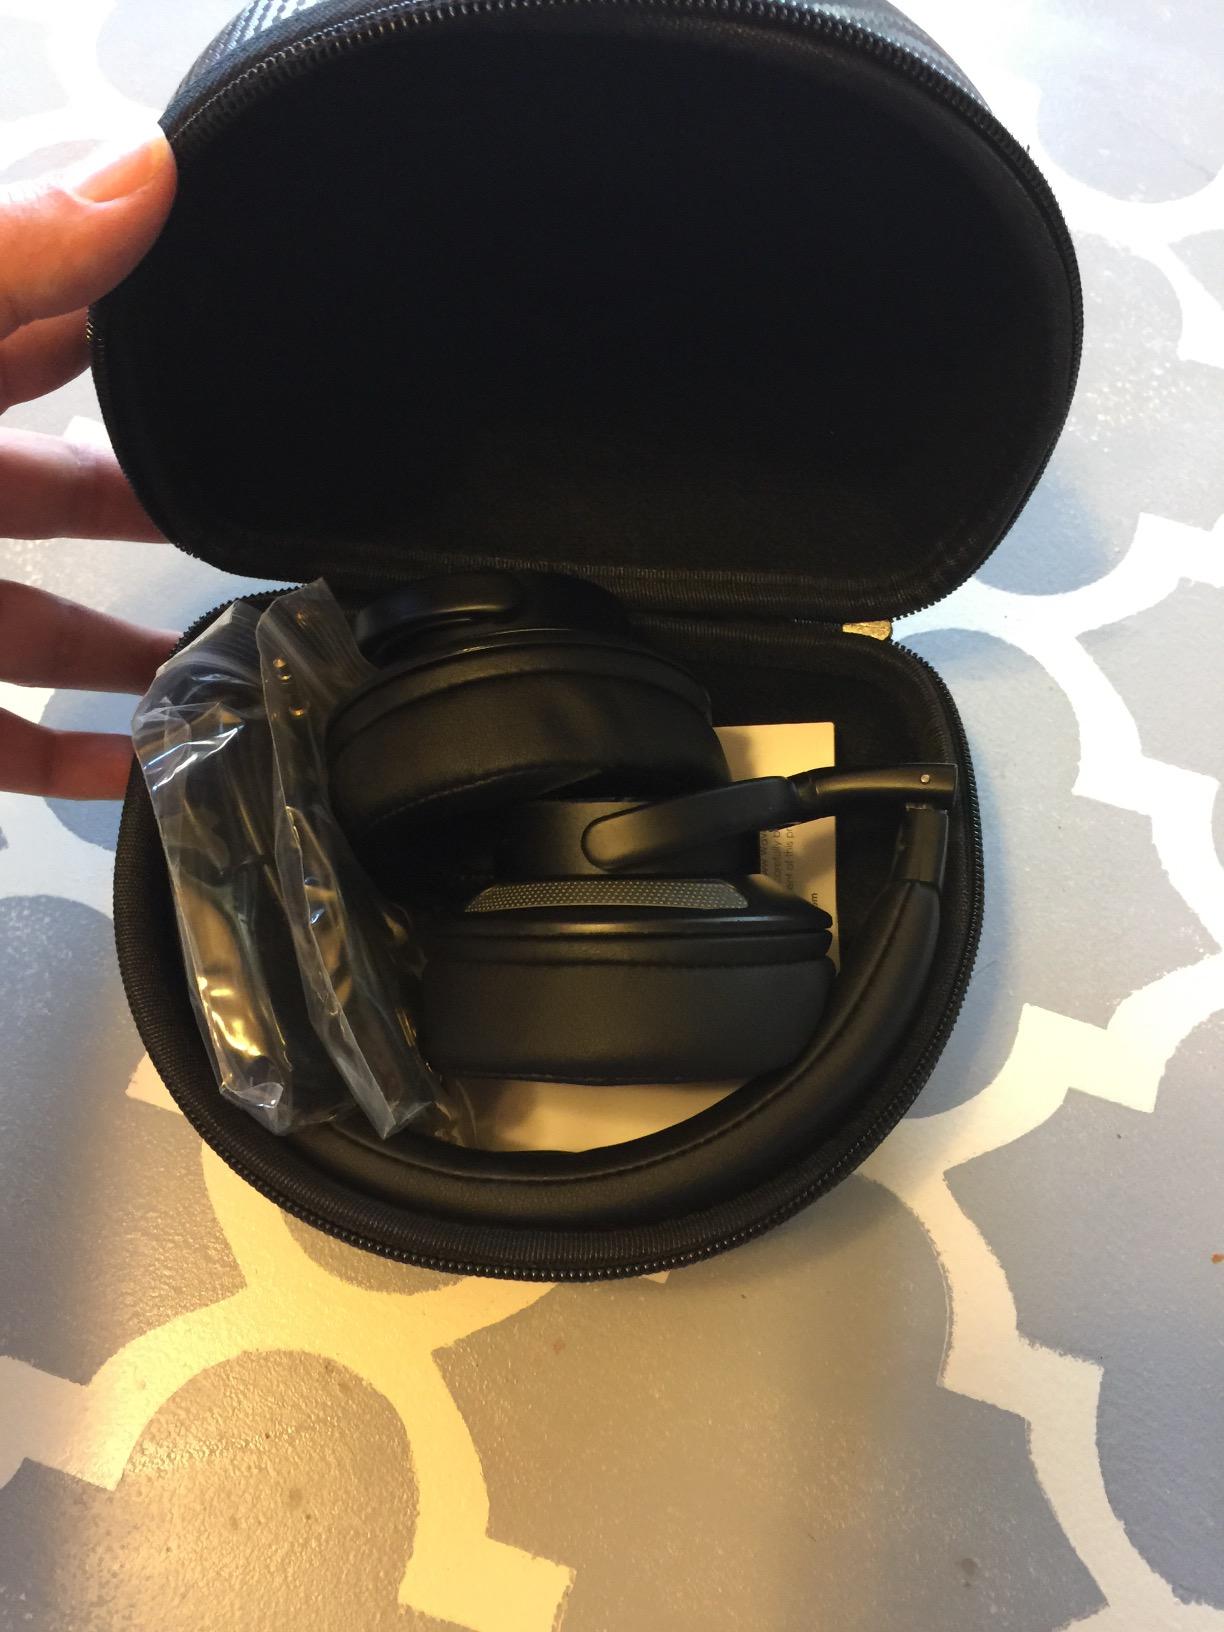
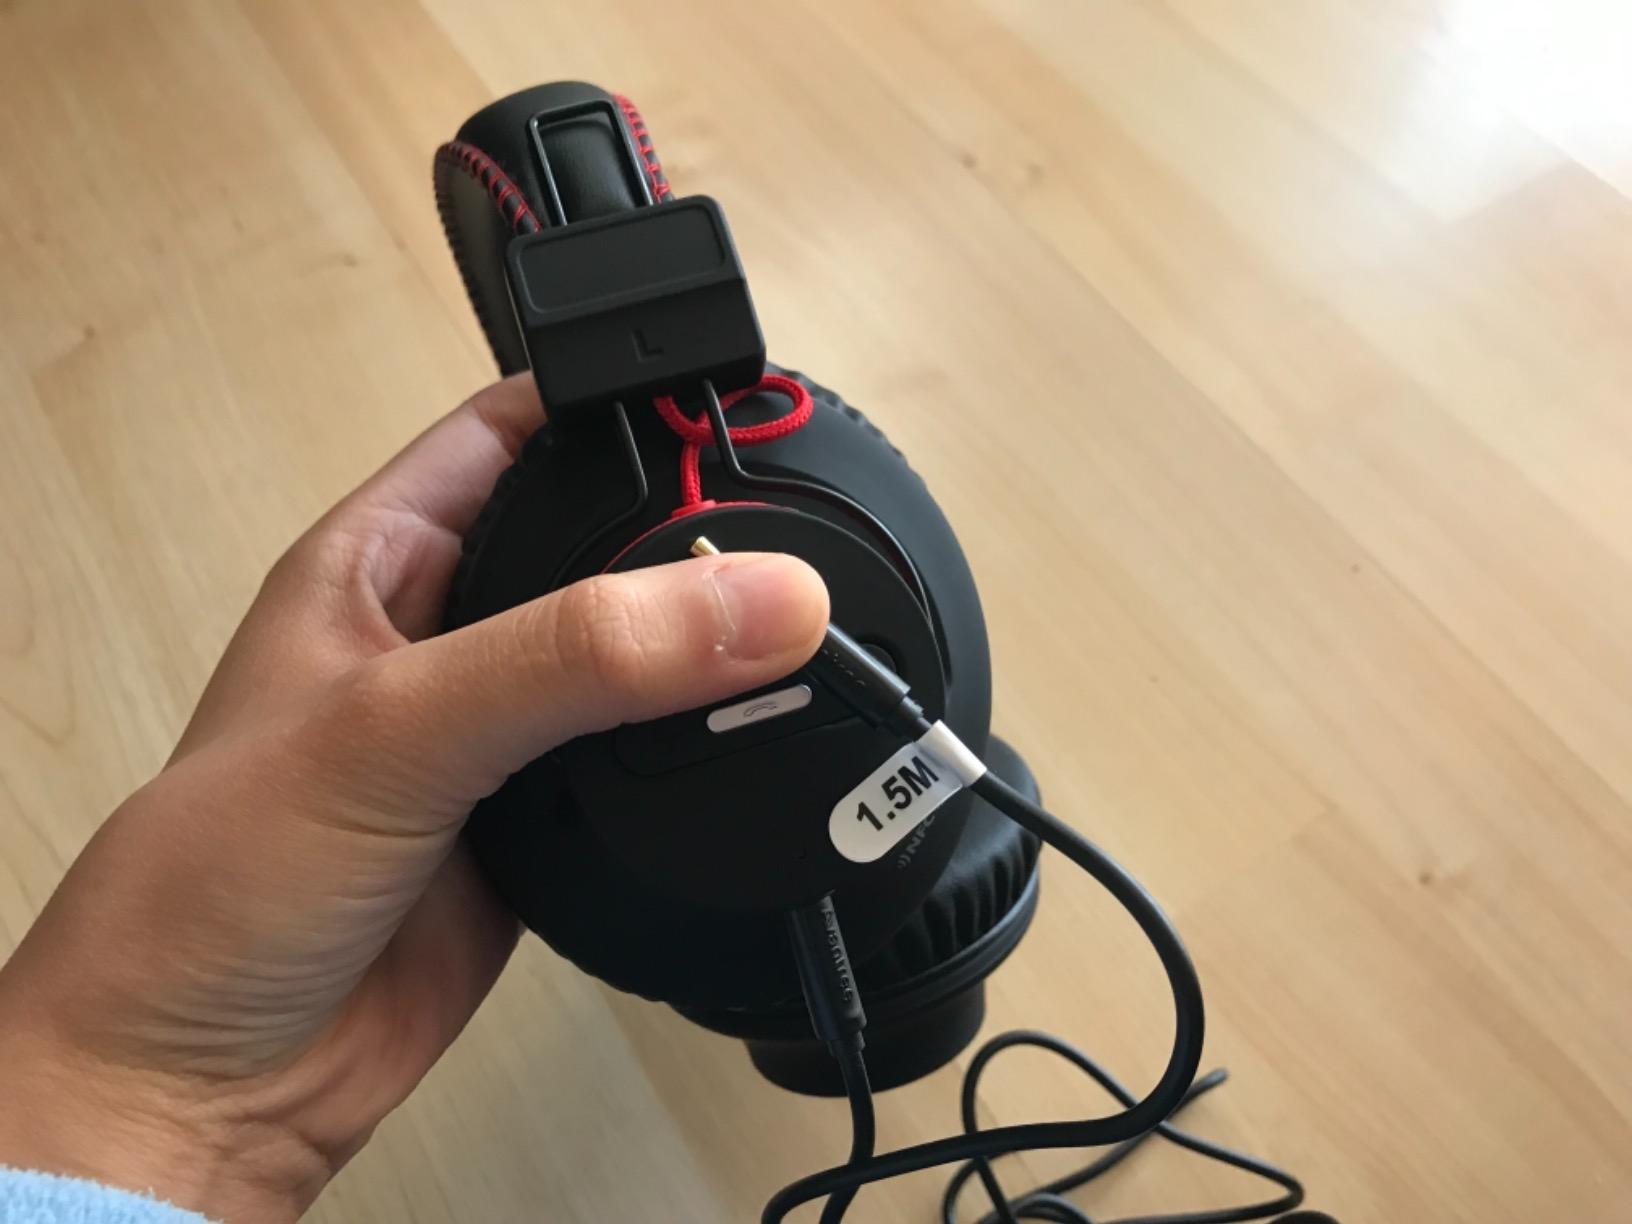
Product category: headphones
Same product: no